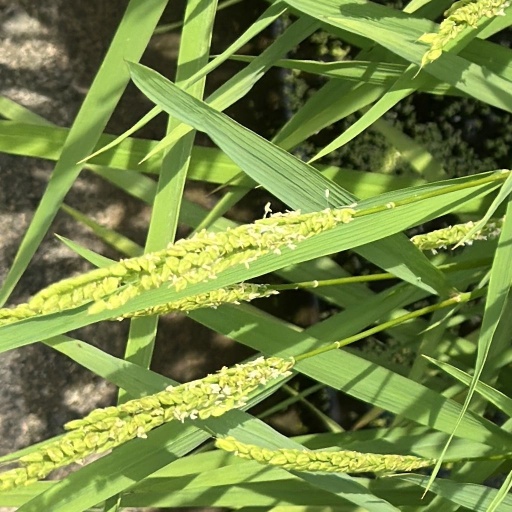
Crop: rice